Matt Busby

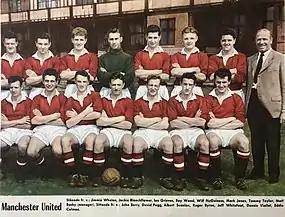
Busby (back row, far right) in a Manchester United team photo in 1957

During this period, the team picked up the affectionate nickname the Busby Babes, because of the youthfulness of many of the players he fielded. They won the league in both 1956 and 1957, and were runners-up to Aston Villa in the 1957 FA Cup Final. The young side was so successful that centre-forward Tommy Taylor and goalkeeper Harry Gregg were United's only major signings over a spell of almost five years.